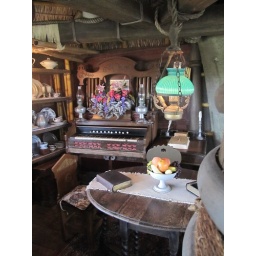
Pump organ like ours in the Swiss Family Robinson tree house